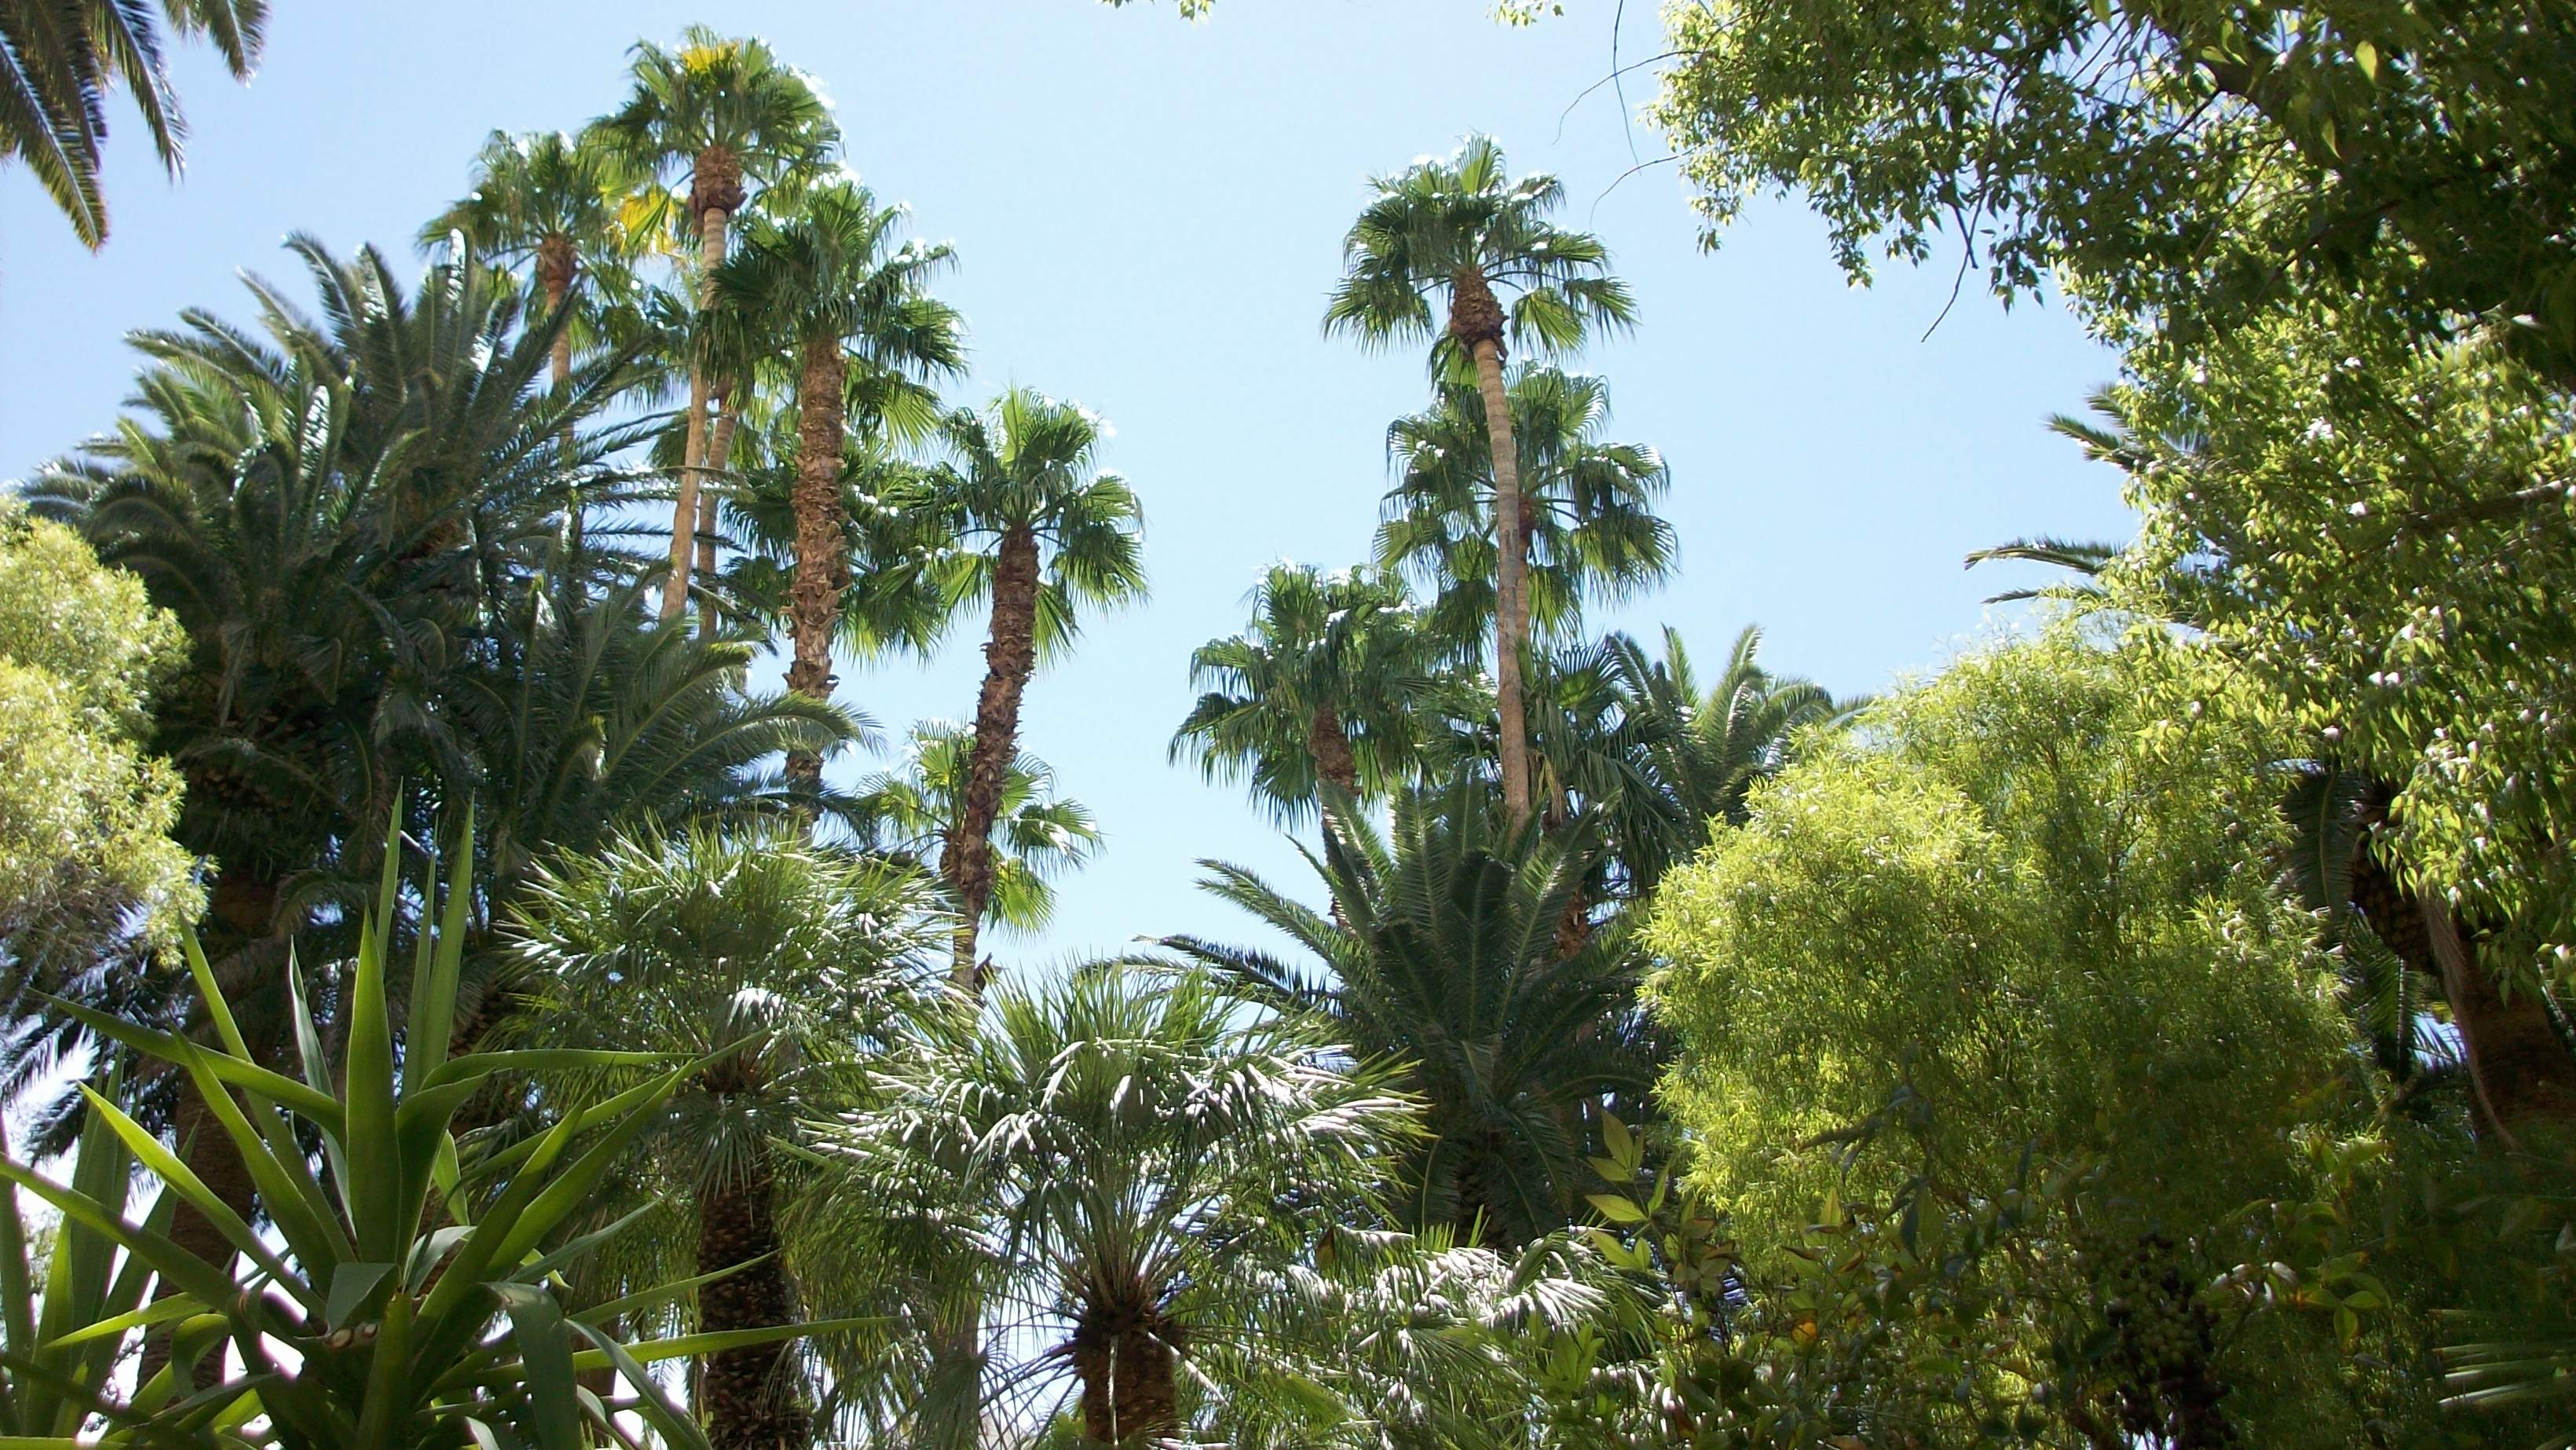
landscape, tree, nature, forest, branch, plant, leaf, flower, jungle, paradise, produce, tropical, evergreen, island, botany, garden, flora, vegetation, rainforest, exotic, habitat, palm trees, tropics, ecosystem, flowering plant, biome, woody plant, land plant, arecales, palm family